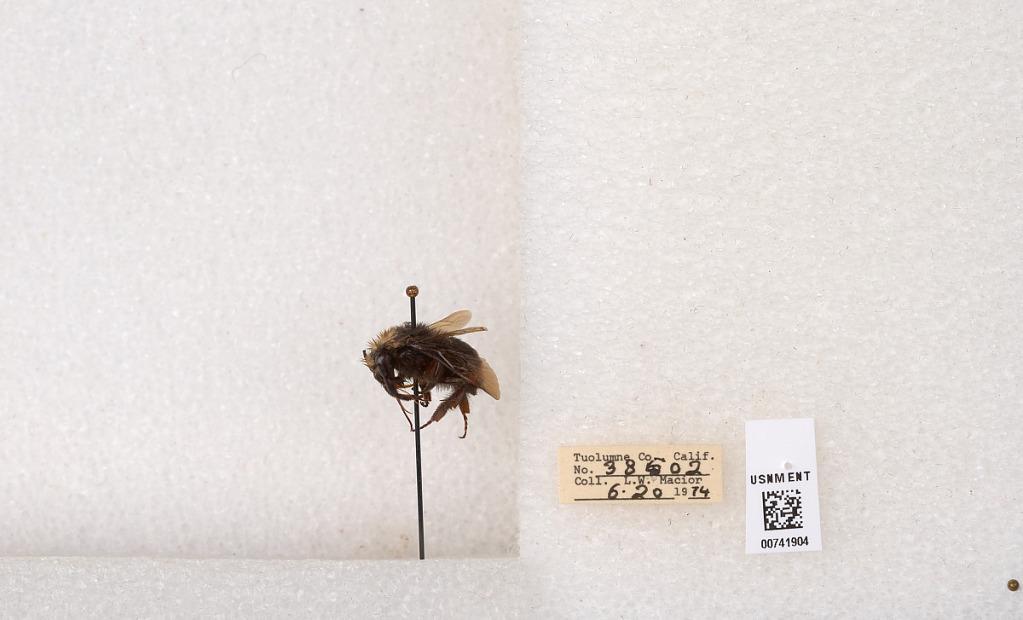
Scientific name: Bombus (Pyrobombus) vosnesenskii Radoszkowski
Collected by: L. Macior
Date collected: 1974-6-20
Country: United States
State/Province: California
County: Tuolumne
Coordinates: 37.9712, -120.228